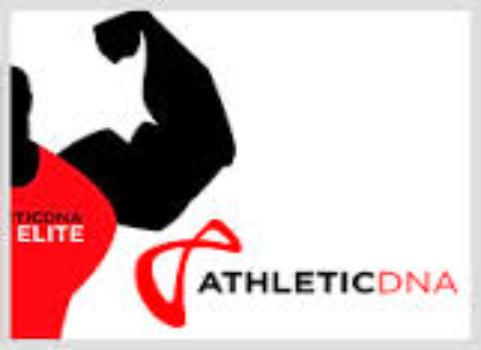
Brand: Athletic DNA
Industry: Clothes